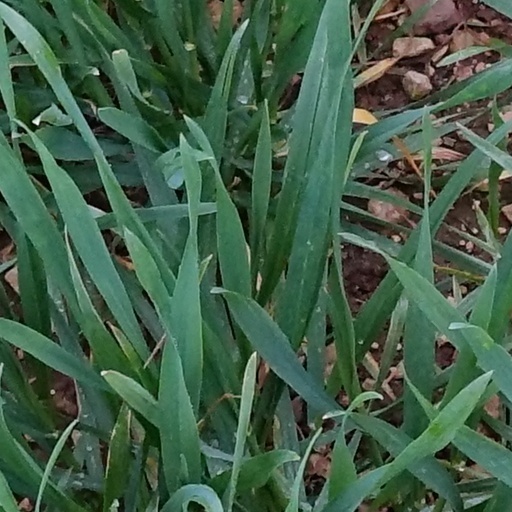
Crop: wheat